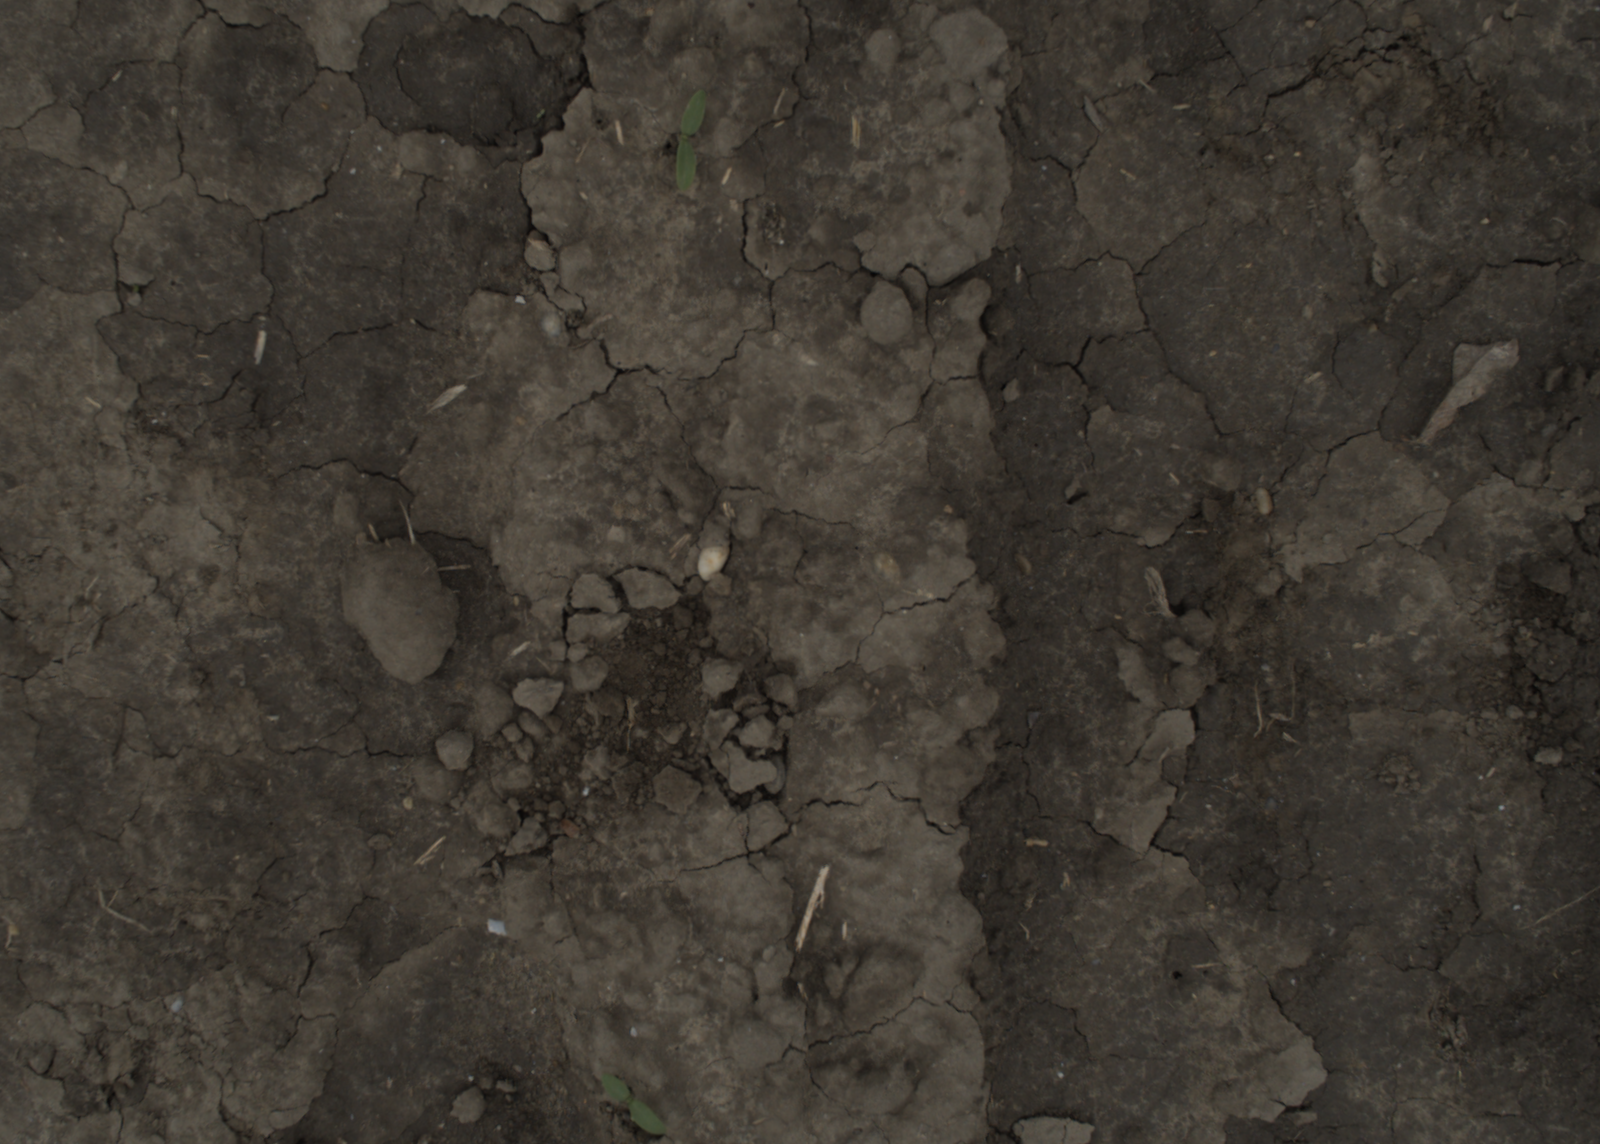
Capture date: 29.09.2021 14:20:38
Weather: cloudy
Wind: medium
Seeding date: 02.09.2021
Plant canopy height (mm): 954